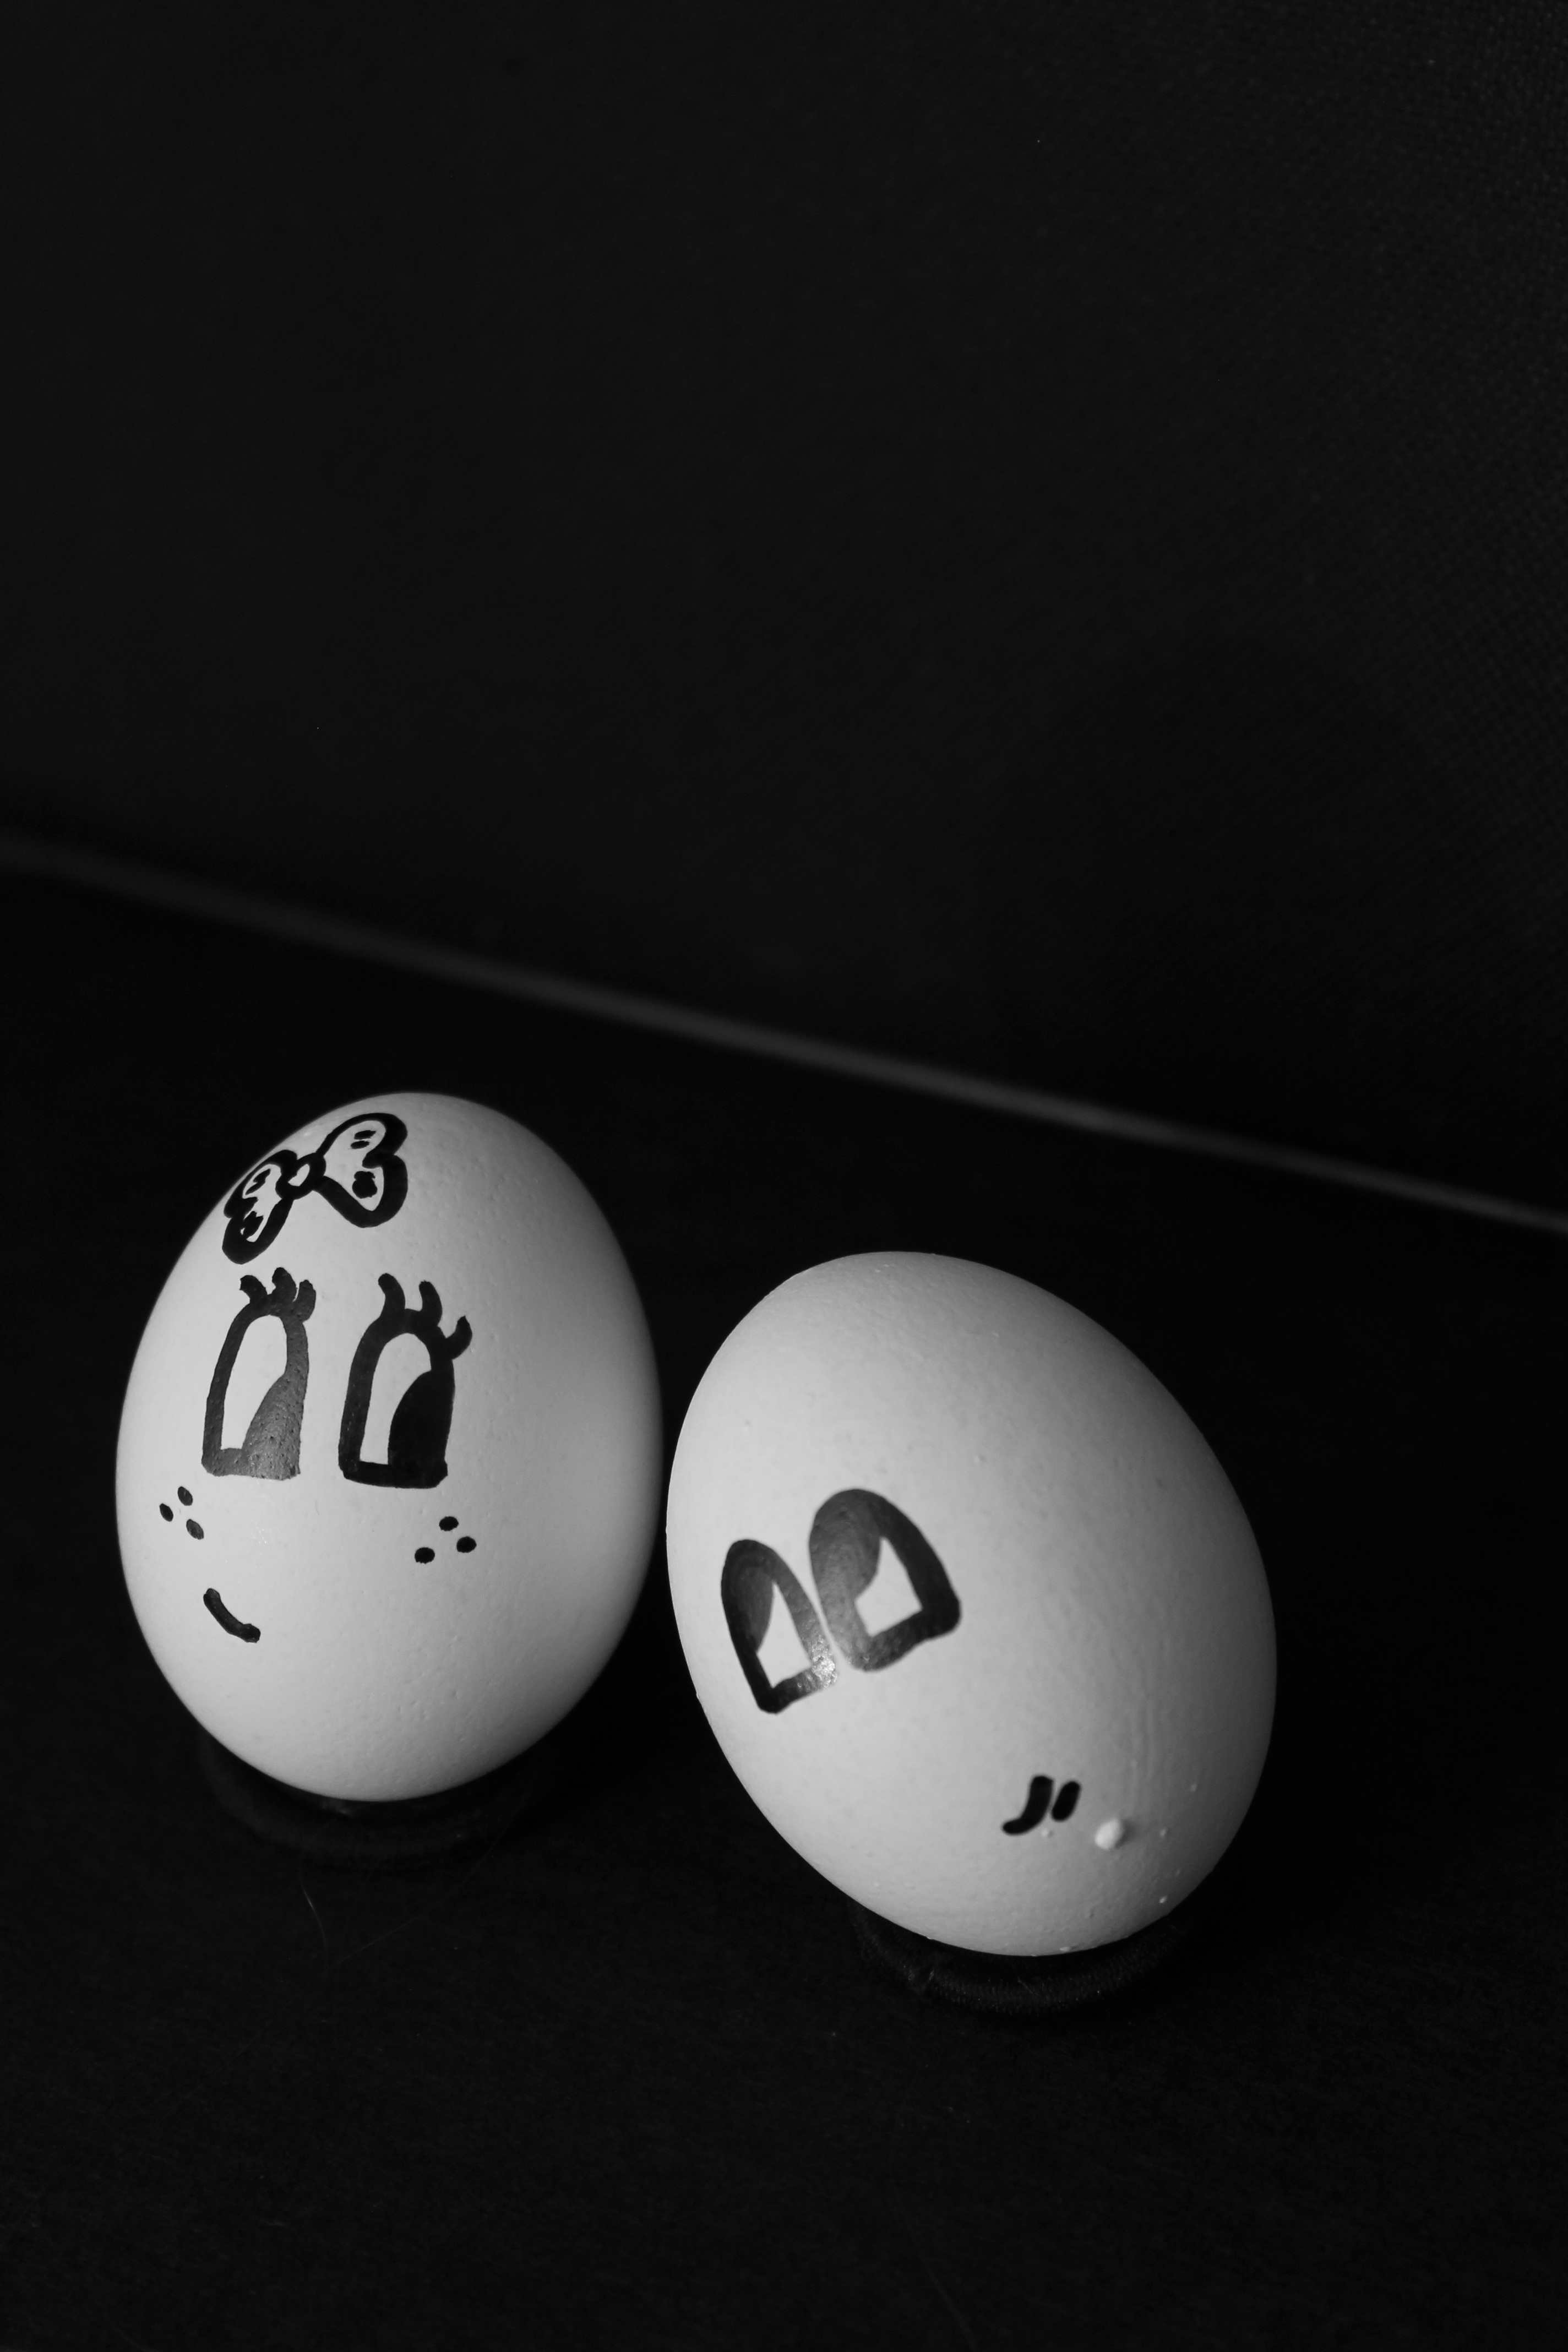
black and white, white, number, couple, romantic, black, monochrome, circle, eggs, ball, sphere, shape, monochrome photography